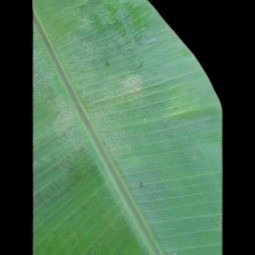
Label: Calcium